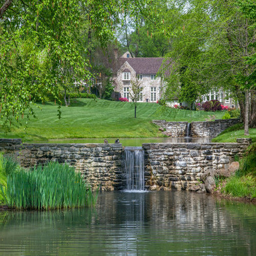
photo of a huge traditional partial sun water fountain landscape .